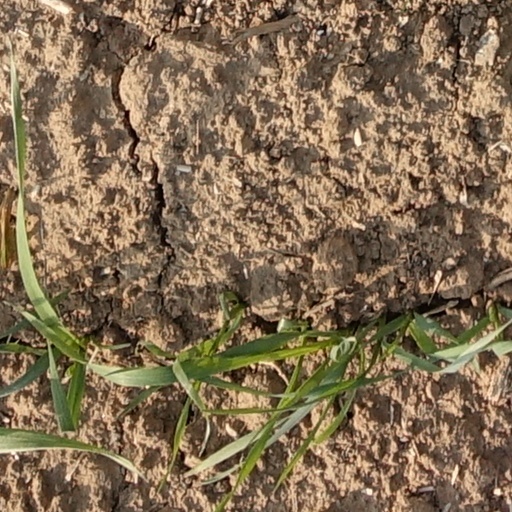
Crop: wheat